Caribou–Targhee National Forest

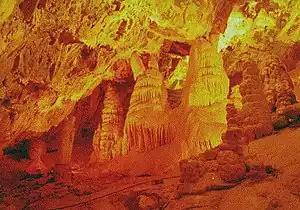
Minnetonka Cave is one of only two caves administered by the U.S. Forest Service

Dozens of campgrounds and 1,600 miles (2,500 km) of trails allow access to much of the forest. There are two trails that access the high altitude Alaska Basin immediately west of the main Teton Range peaks and allow access to trails in Grand Teton National Park.